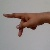
The image shows a hand gesture representing the letter 'P' in Indian Sign Language.